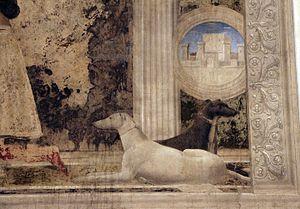
Sigismondo Pandolfo Malatesta en prière devant saint Sigismond est une œuvre de Piero della Francesca, visible au Temple Malatesta à Rimini en Émilie-Romagne.